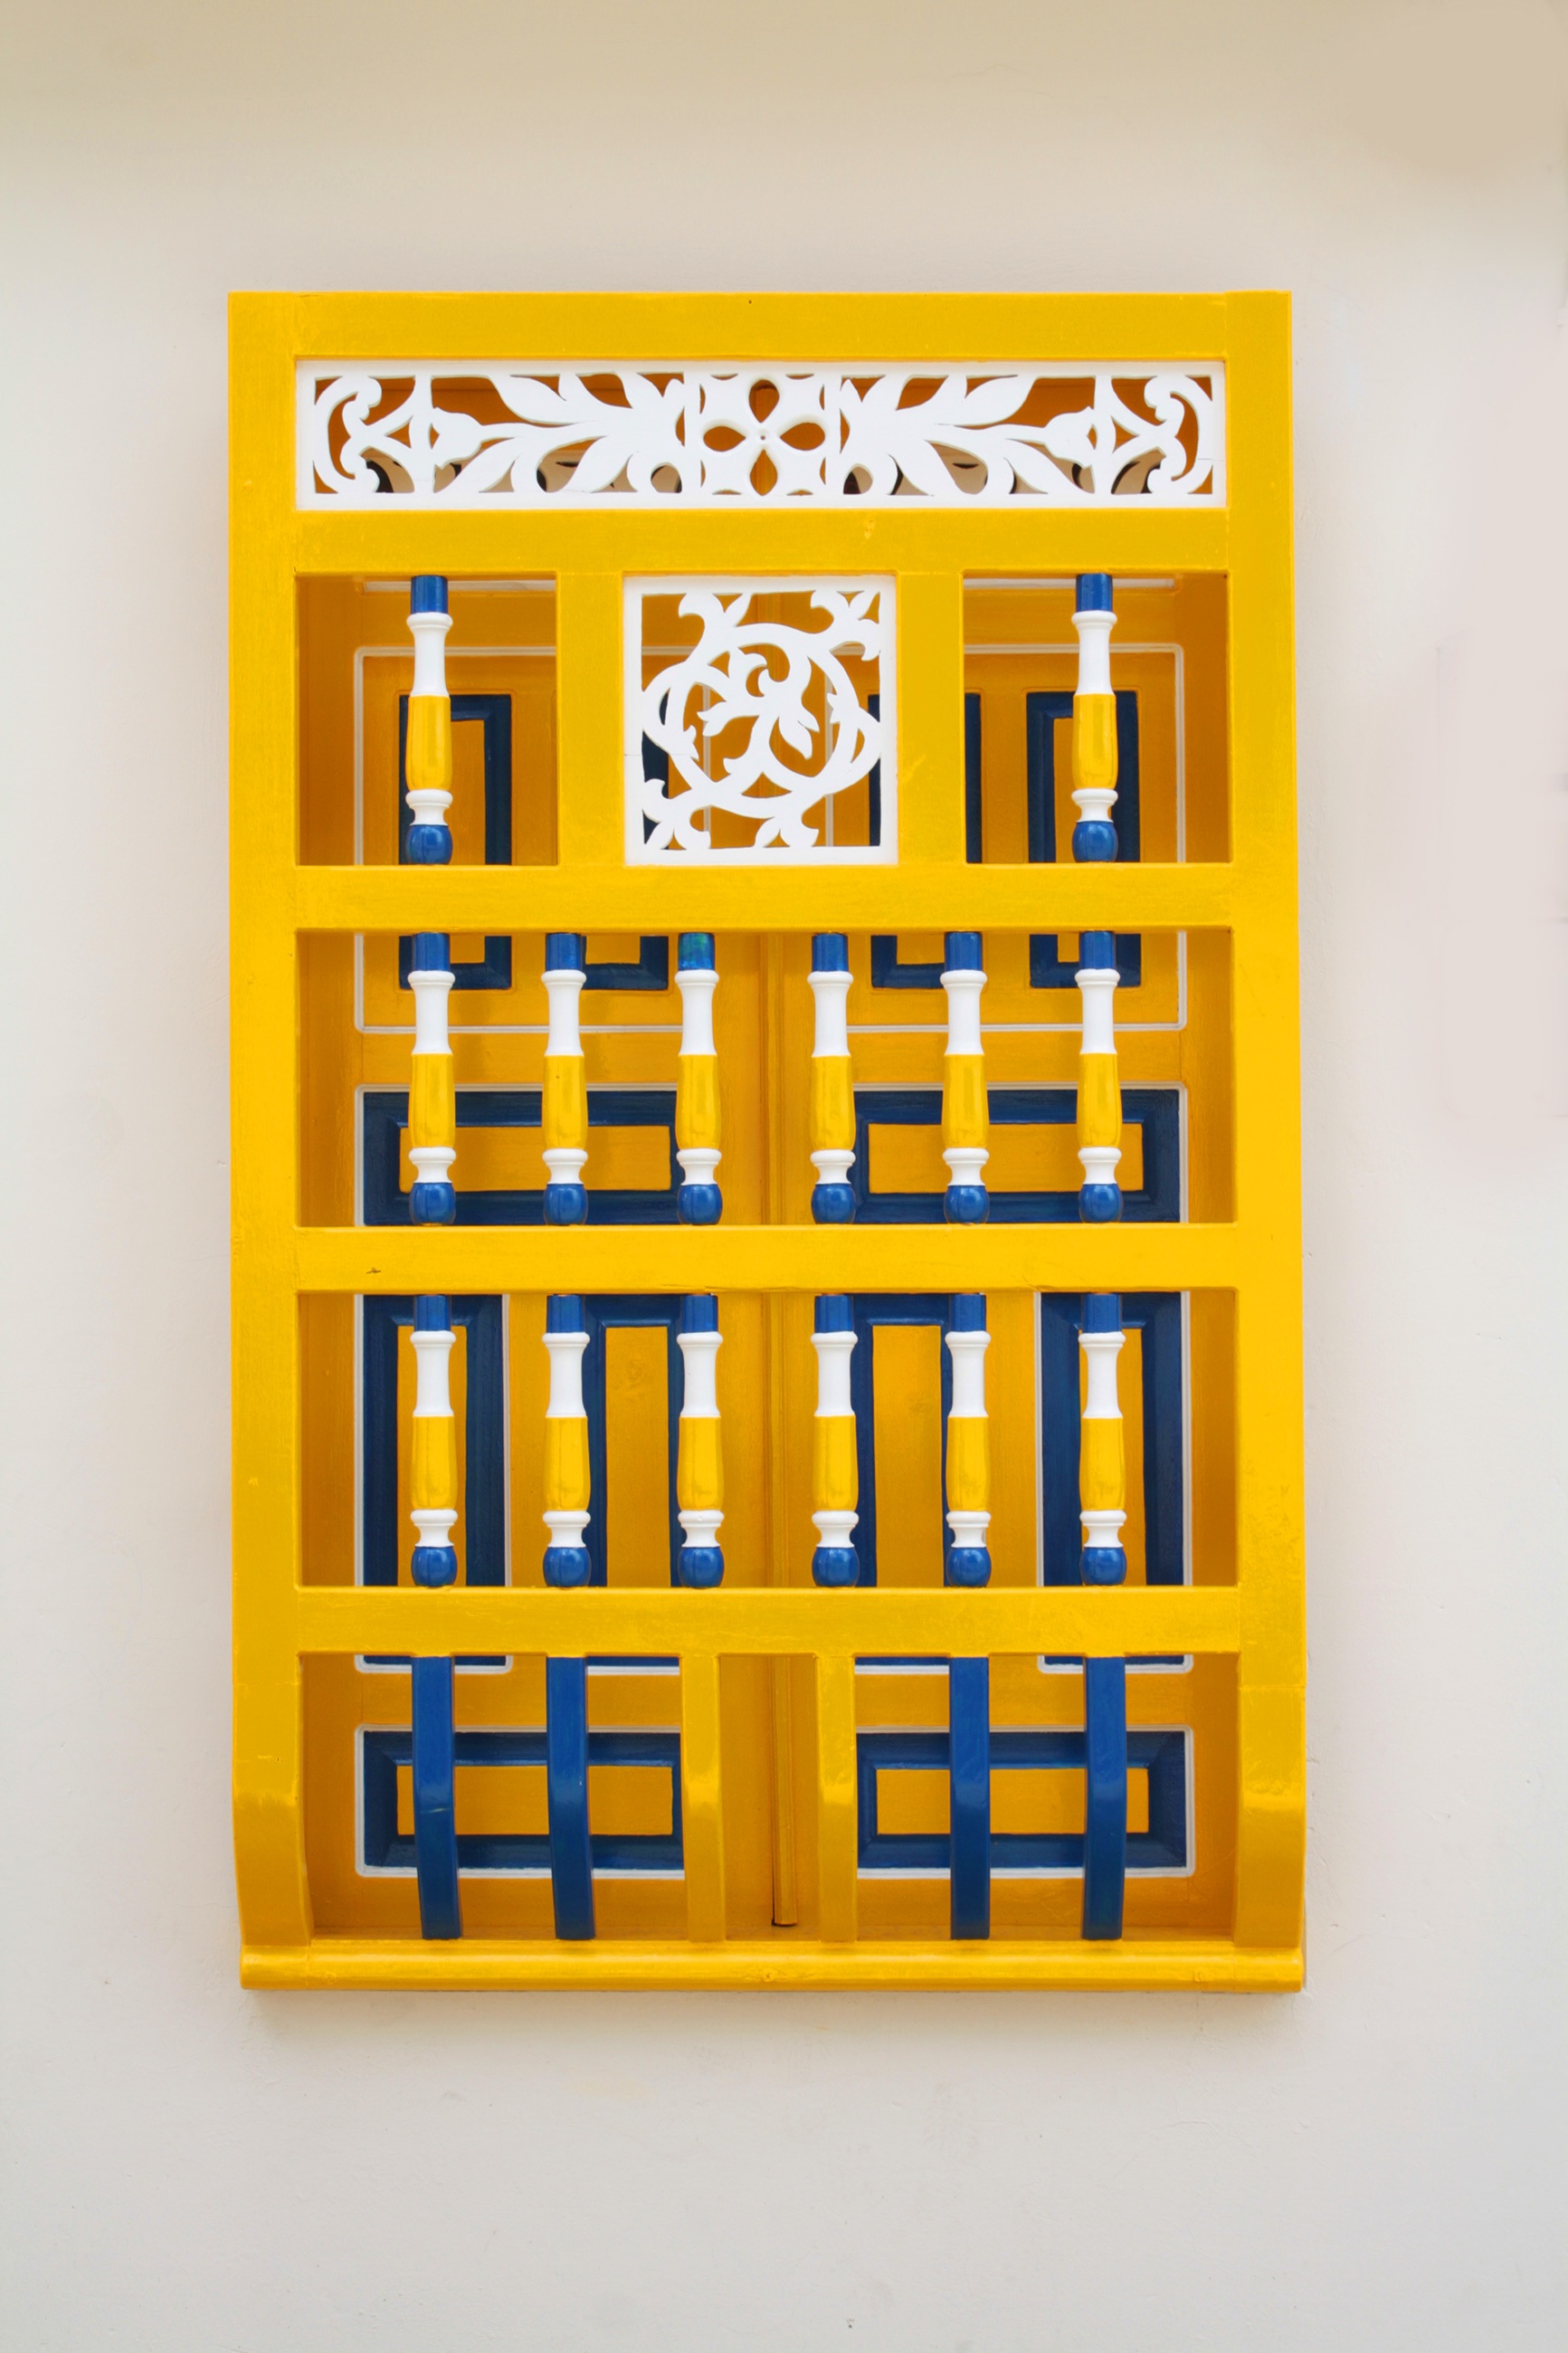
architecture, number, yellow, old building, toy, brand, product, font, art, design, picture window